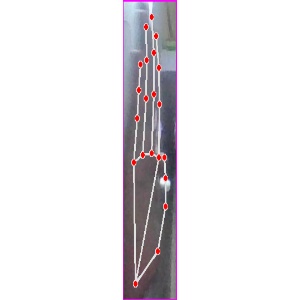
अक्षर: द